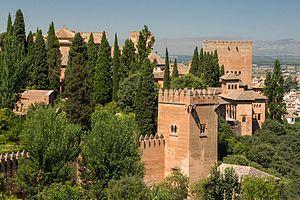
Murs, tours et arbres de l'Alhambra, depuis le Generalife. Grenade, Espagne.
La bataille d'Écija oppose en septembre 1275 les troupes musulmanes de l'émirat nasride de Grenade et ses alliés marocains, les Mérinides, à celles du royaume de Castille. Elle fait partie des batailles de la Reconquista espagnole et précède celles d'Algésiras de 1278 et de Moclín de 1280 à la fin du XIIIᵉ siècle qui laisseront quelque répit à l'émirat nasride de Grenade.